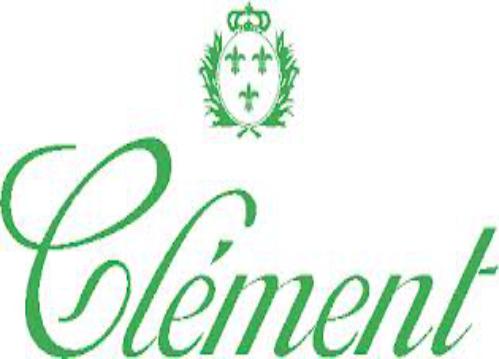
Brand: clement
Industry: Clothes